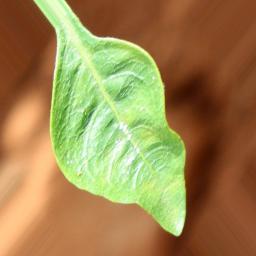
Label: healthy